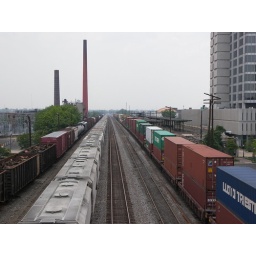
BNSF stack train photographed from the 19th street overpass in Birmingham Alabama.